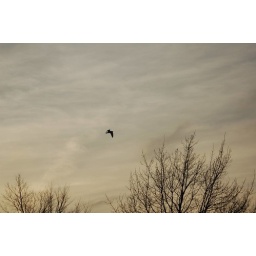
Bird in gray sky